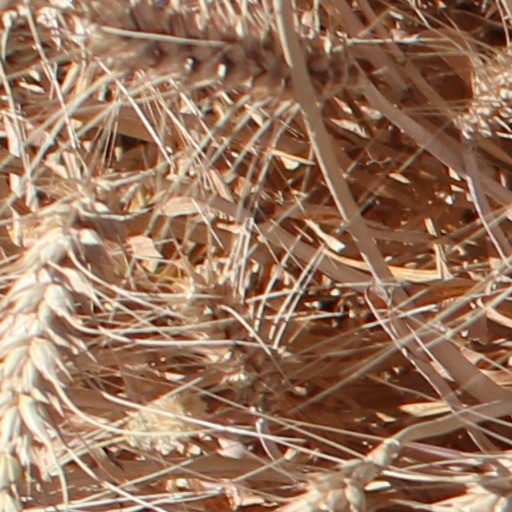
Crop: wheat